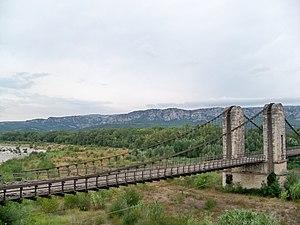
vue vers le Luberon depuis le pont suspendu sur la Durance entre Mallemort (Bouches-du-Rhône) et Mérindol (Vaucluse), France
Mérindol est une commune française située dans le département de Vaucluse, en région Provence-Alpes-Côte d'Azur.
Cet article recense les monuments historiques du département de Vaucluse, en France.